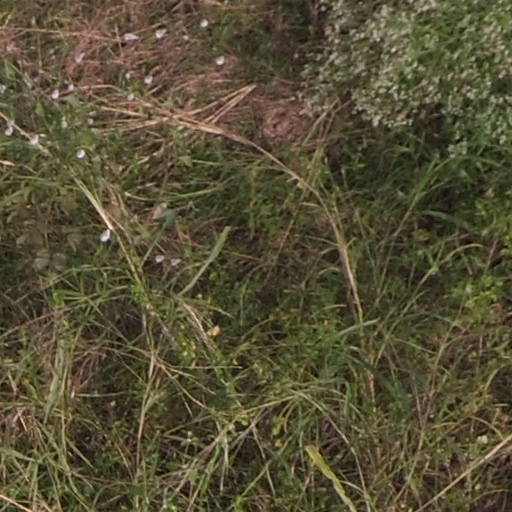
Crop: maize; corn